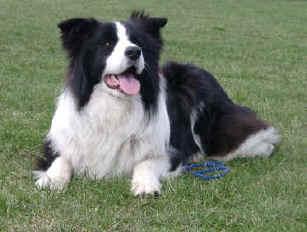
Border_collie